Borregos Salvajes México football

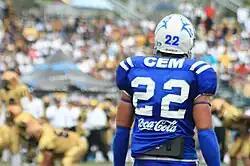
A Borregos CEM player in 2007.

The Borregos Salvajes CEM (English: "CEM Wild Rams"), or simply Borregos CEM, was an American football team representing the State of Mexico campus of the Monterrey Institute of Technology and Higher Education (ITESM). The Borregos Salvajes competed in the ONEFA and later in the Conferencia Premier CONADEIP. In 2016, ITESM authorities decided to merge its three Greater Mexico City college football programs (ITESM CCM, ITESM CEM and ITESM Santa Fe) into one new team named Borregos Salvajes México, thus, ending the Borregos CEM program. During its existence, the team won two national championships in 2000 and 2003.